500 Days of Summer

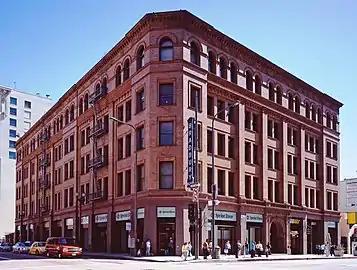
The Bradbury Building in Los Angeles was a filming location.

David Ng of the "Los Angeles Times" describes architecture as a star of the film.